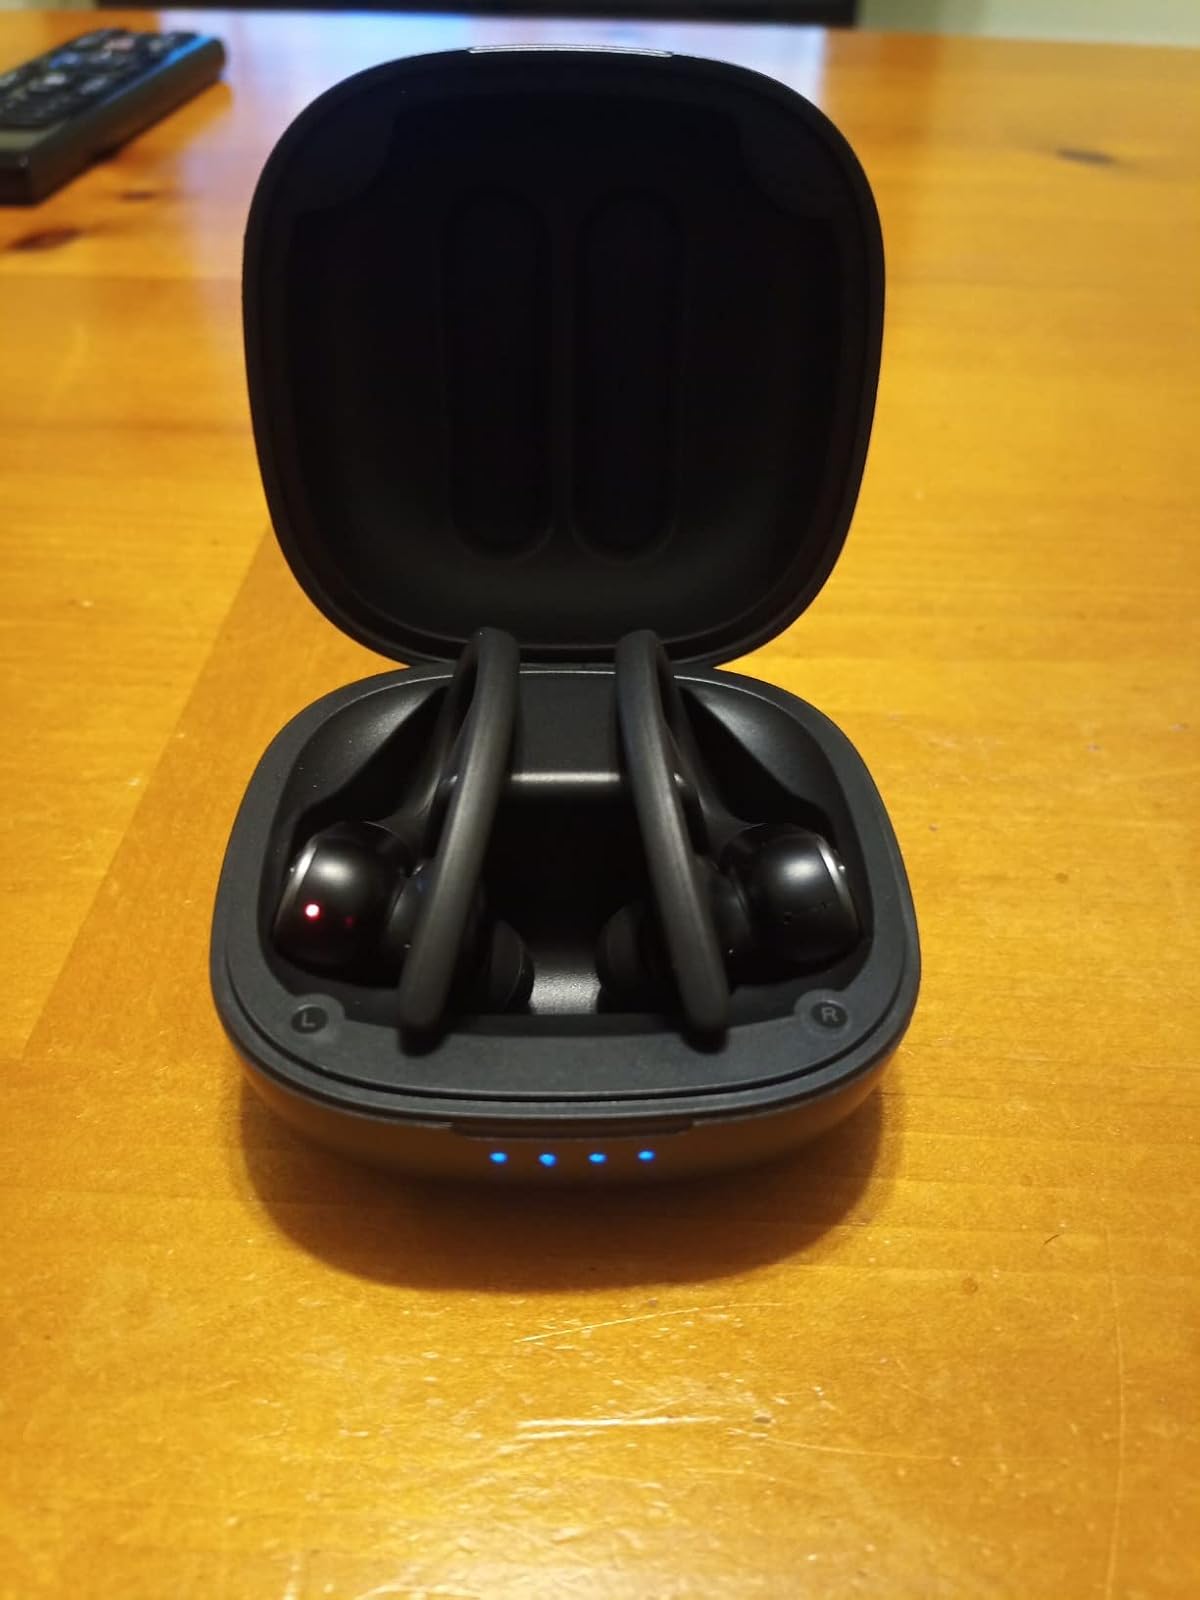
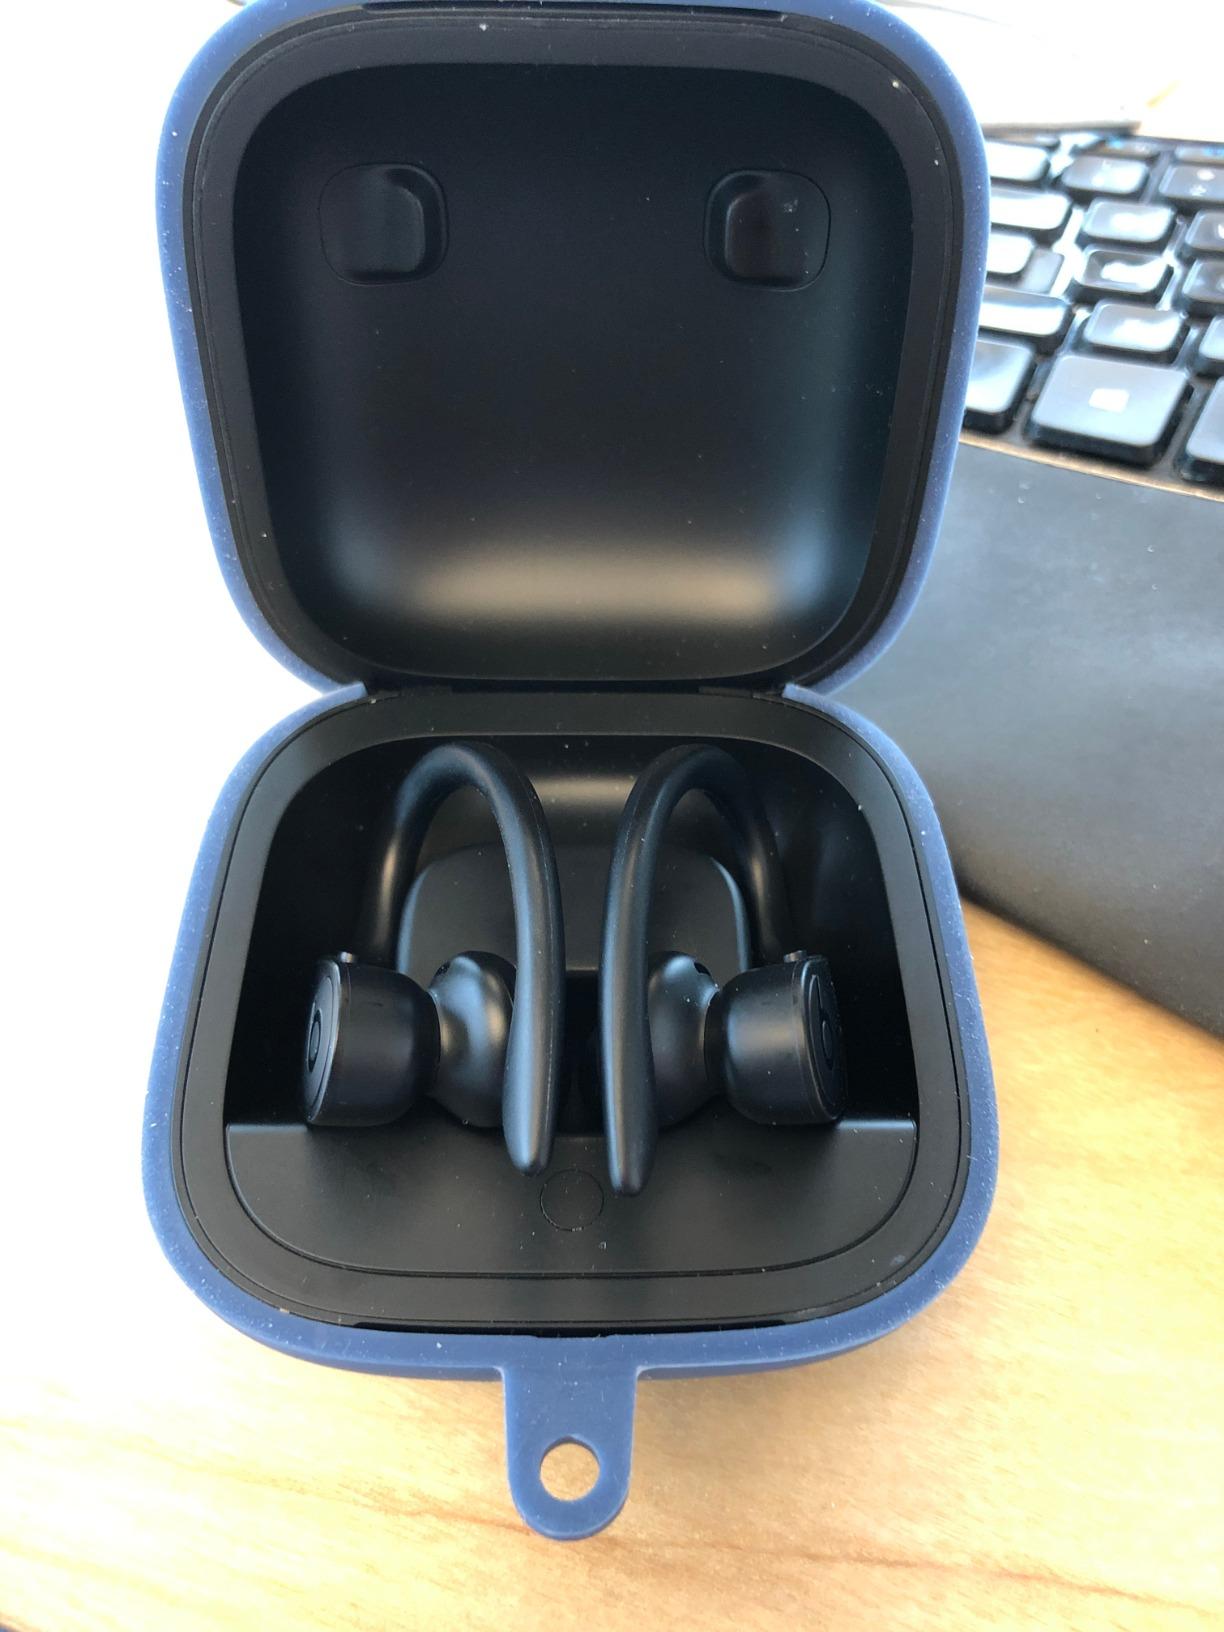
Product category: earbuds
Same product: no